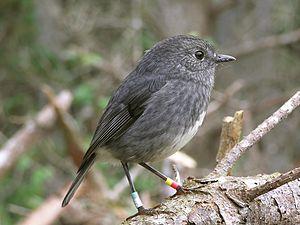
Un Miro de Garnot. L'oiseau est bagué pour identification, dans le cadre d'un programme de réintroduction de l'espèce à Wellington. L'oiseau a été lâché dans le Sanctuaire animalier de Karori, une zone entourée de barrières empêchant l'entrée d'espèce invasives prédatrices (rats, chats, hermines, etc.).